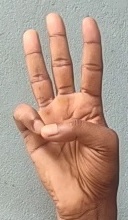
ASL sign: 6